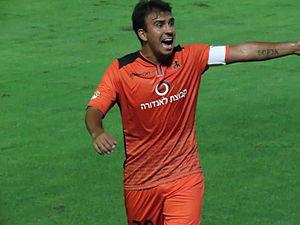
Pedro Joaquín Galván, né le 18 août 1985 à Arrecifes, est un footballeur argentin qui évolue au poste de milieu de terrain. Il joue actuellement à l'Hapoël Ashkelon FC.